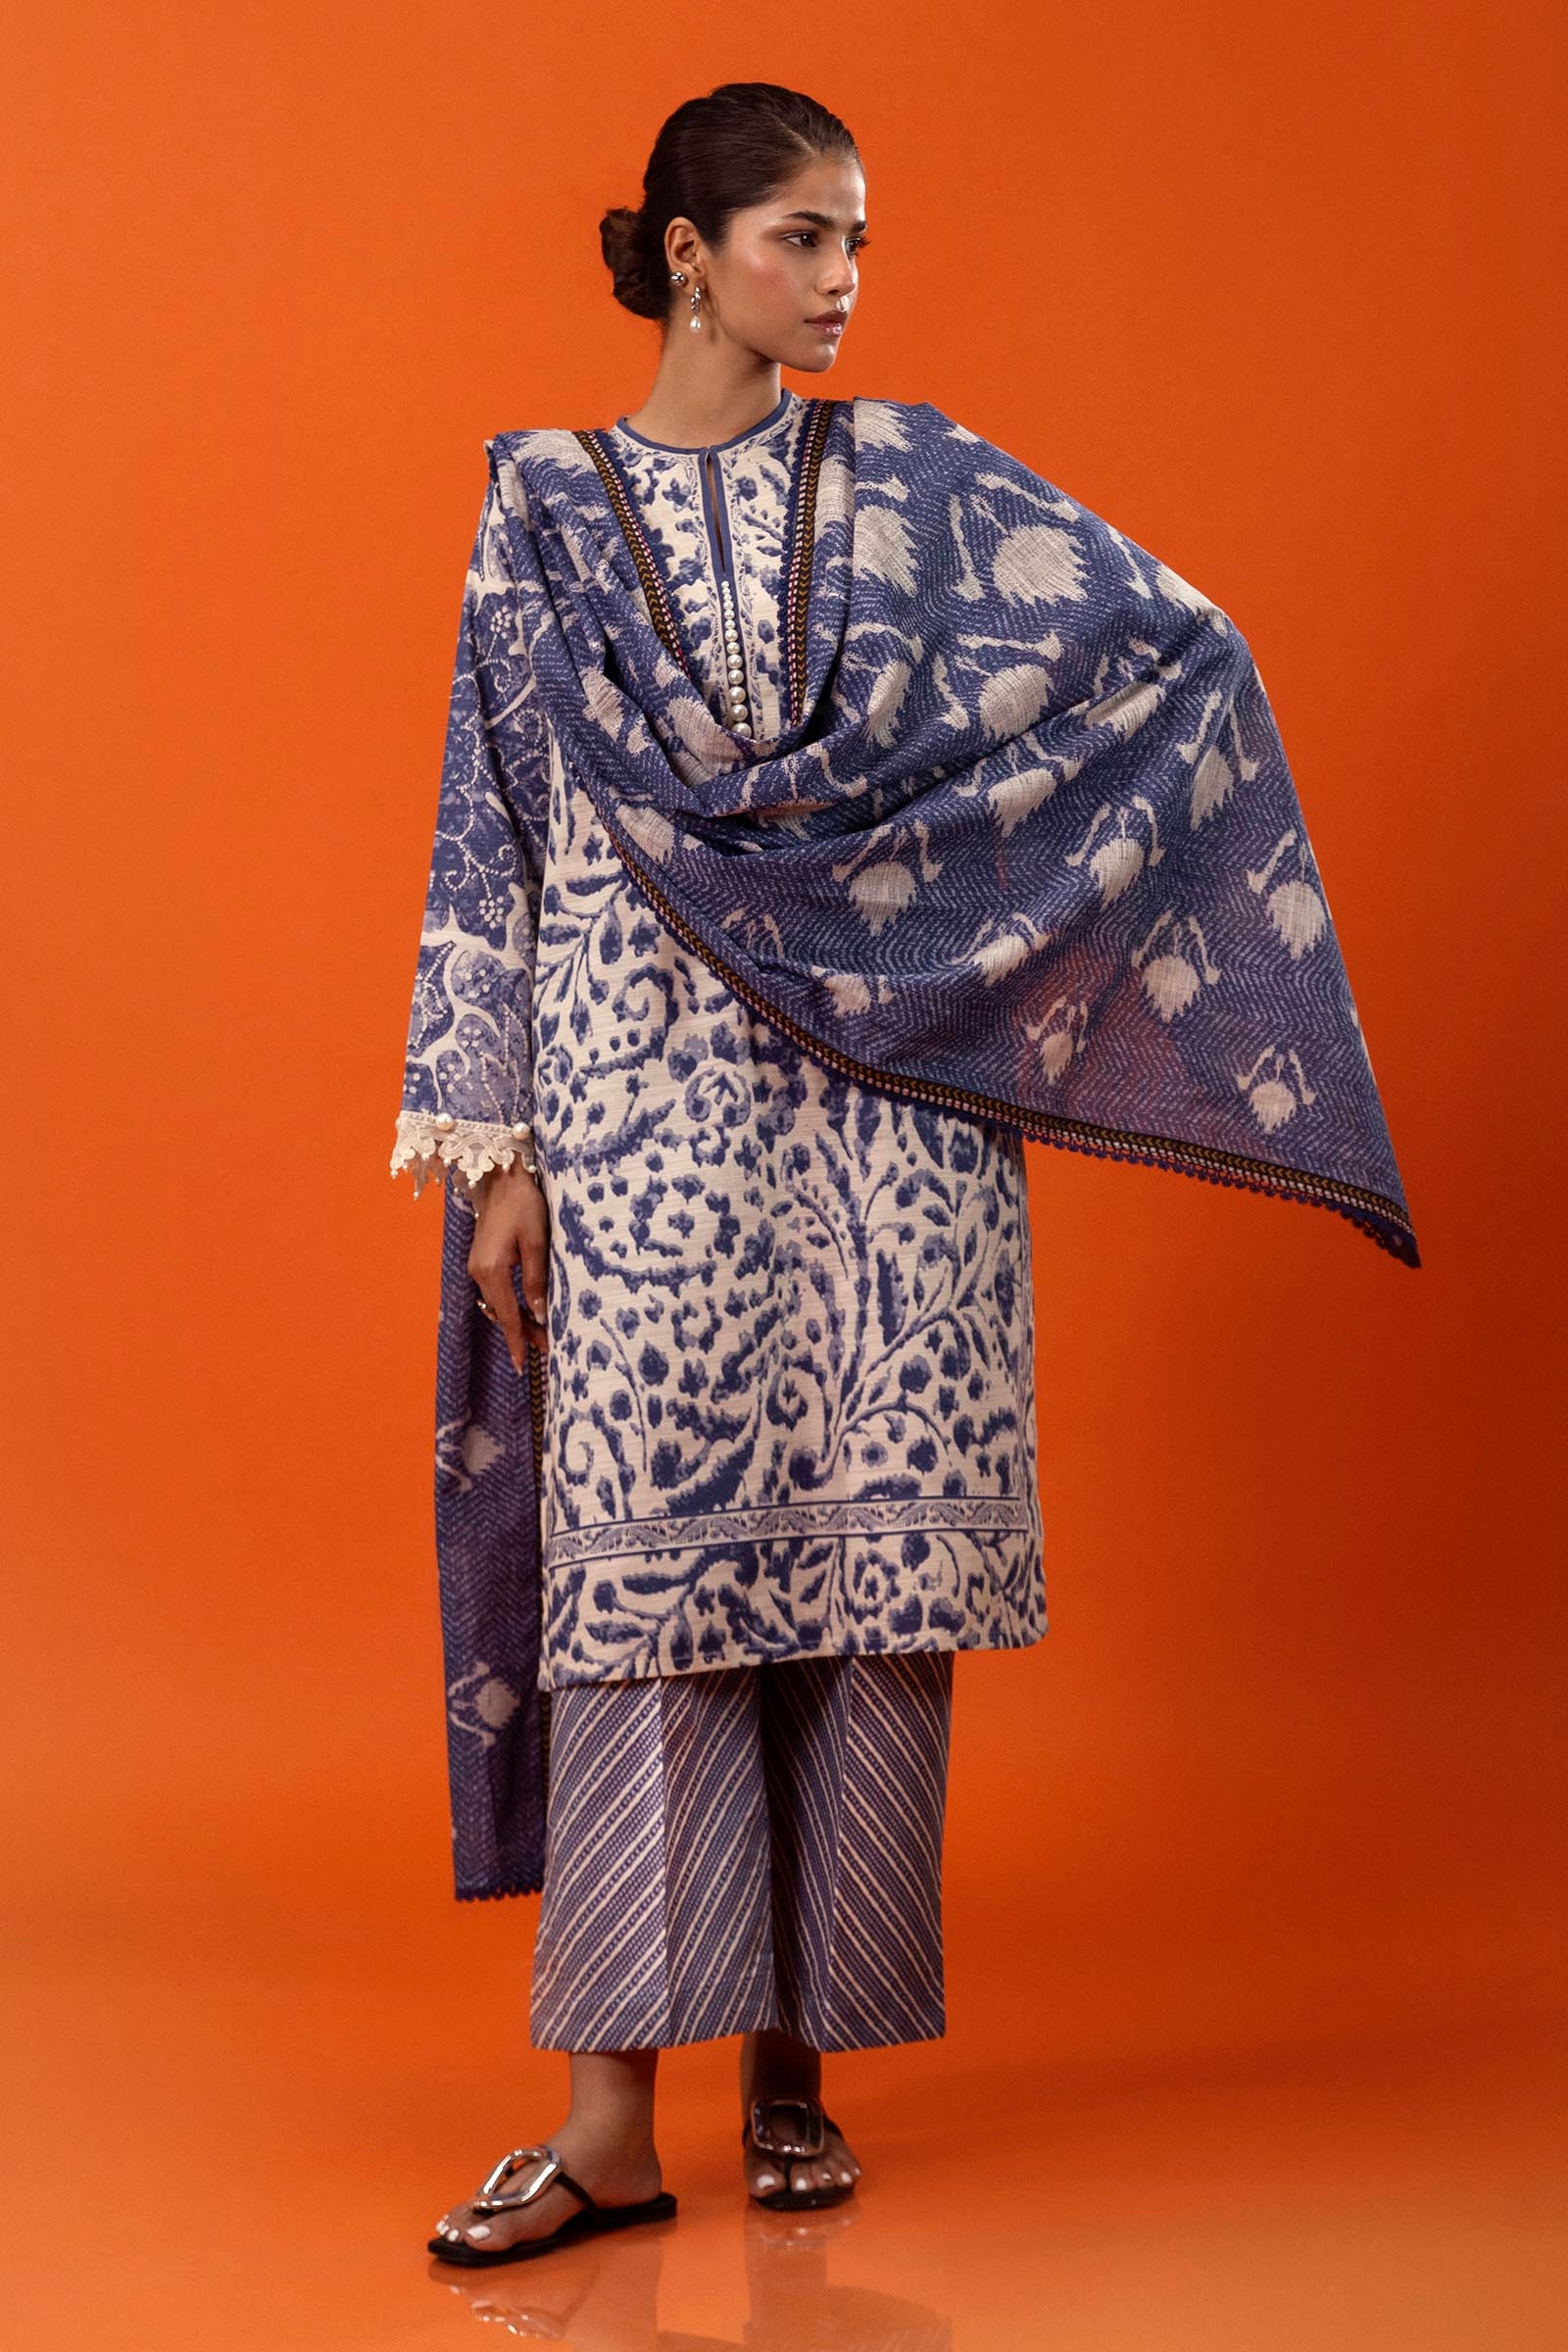
navy multi embroidered cotton tunic with